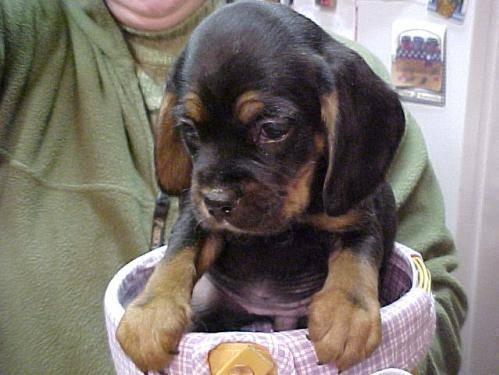
dog